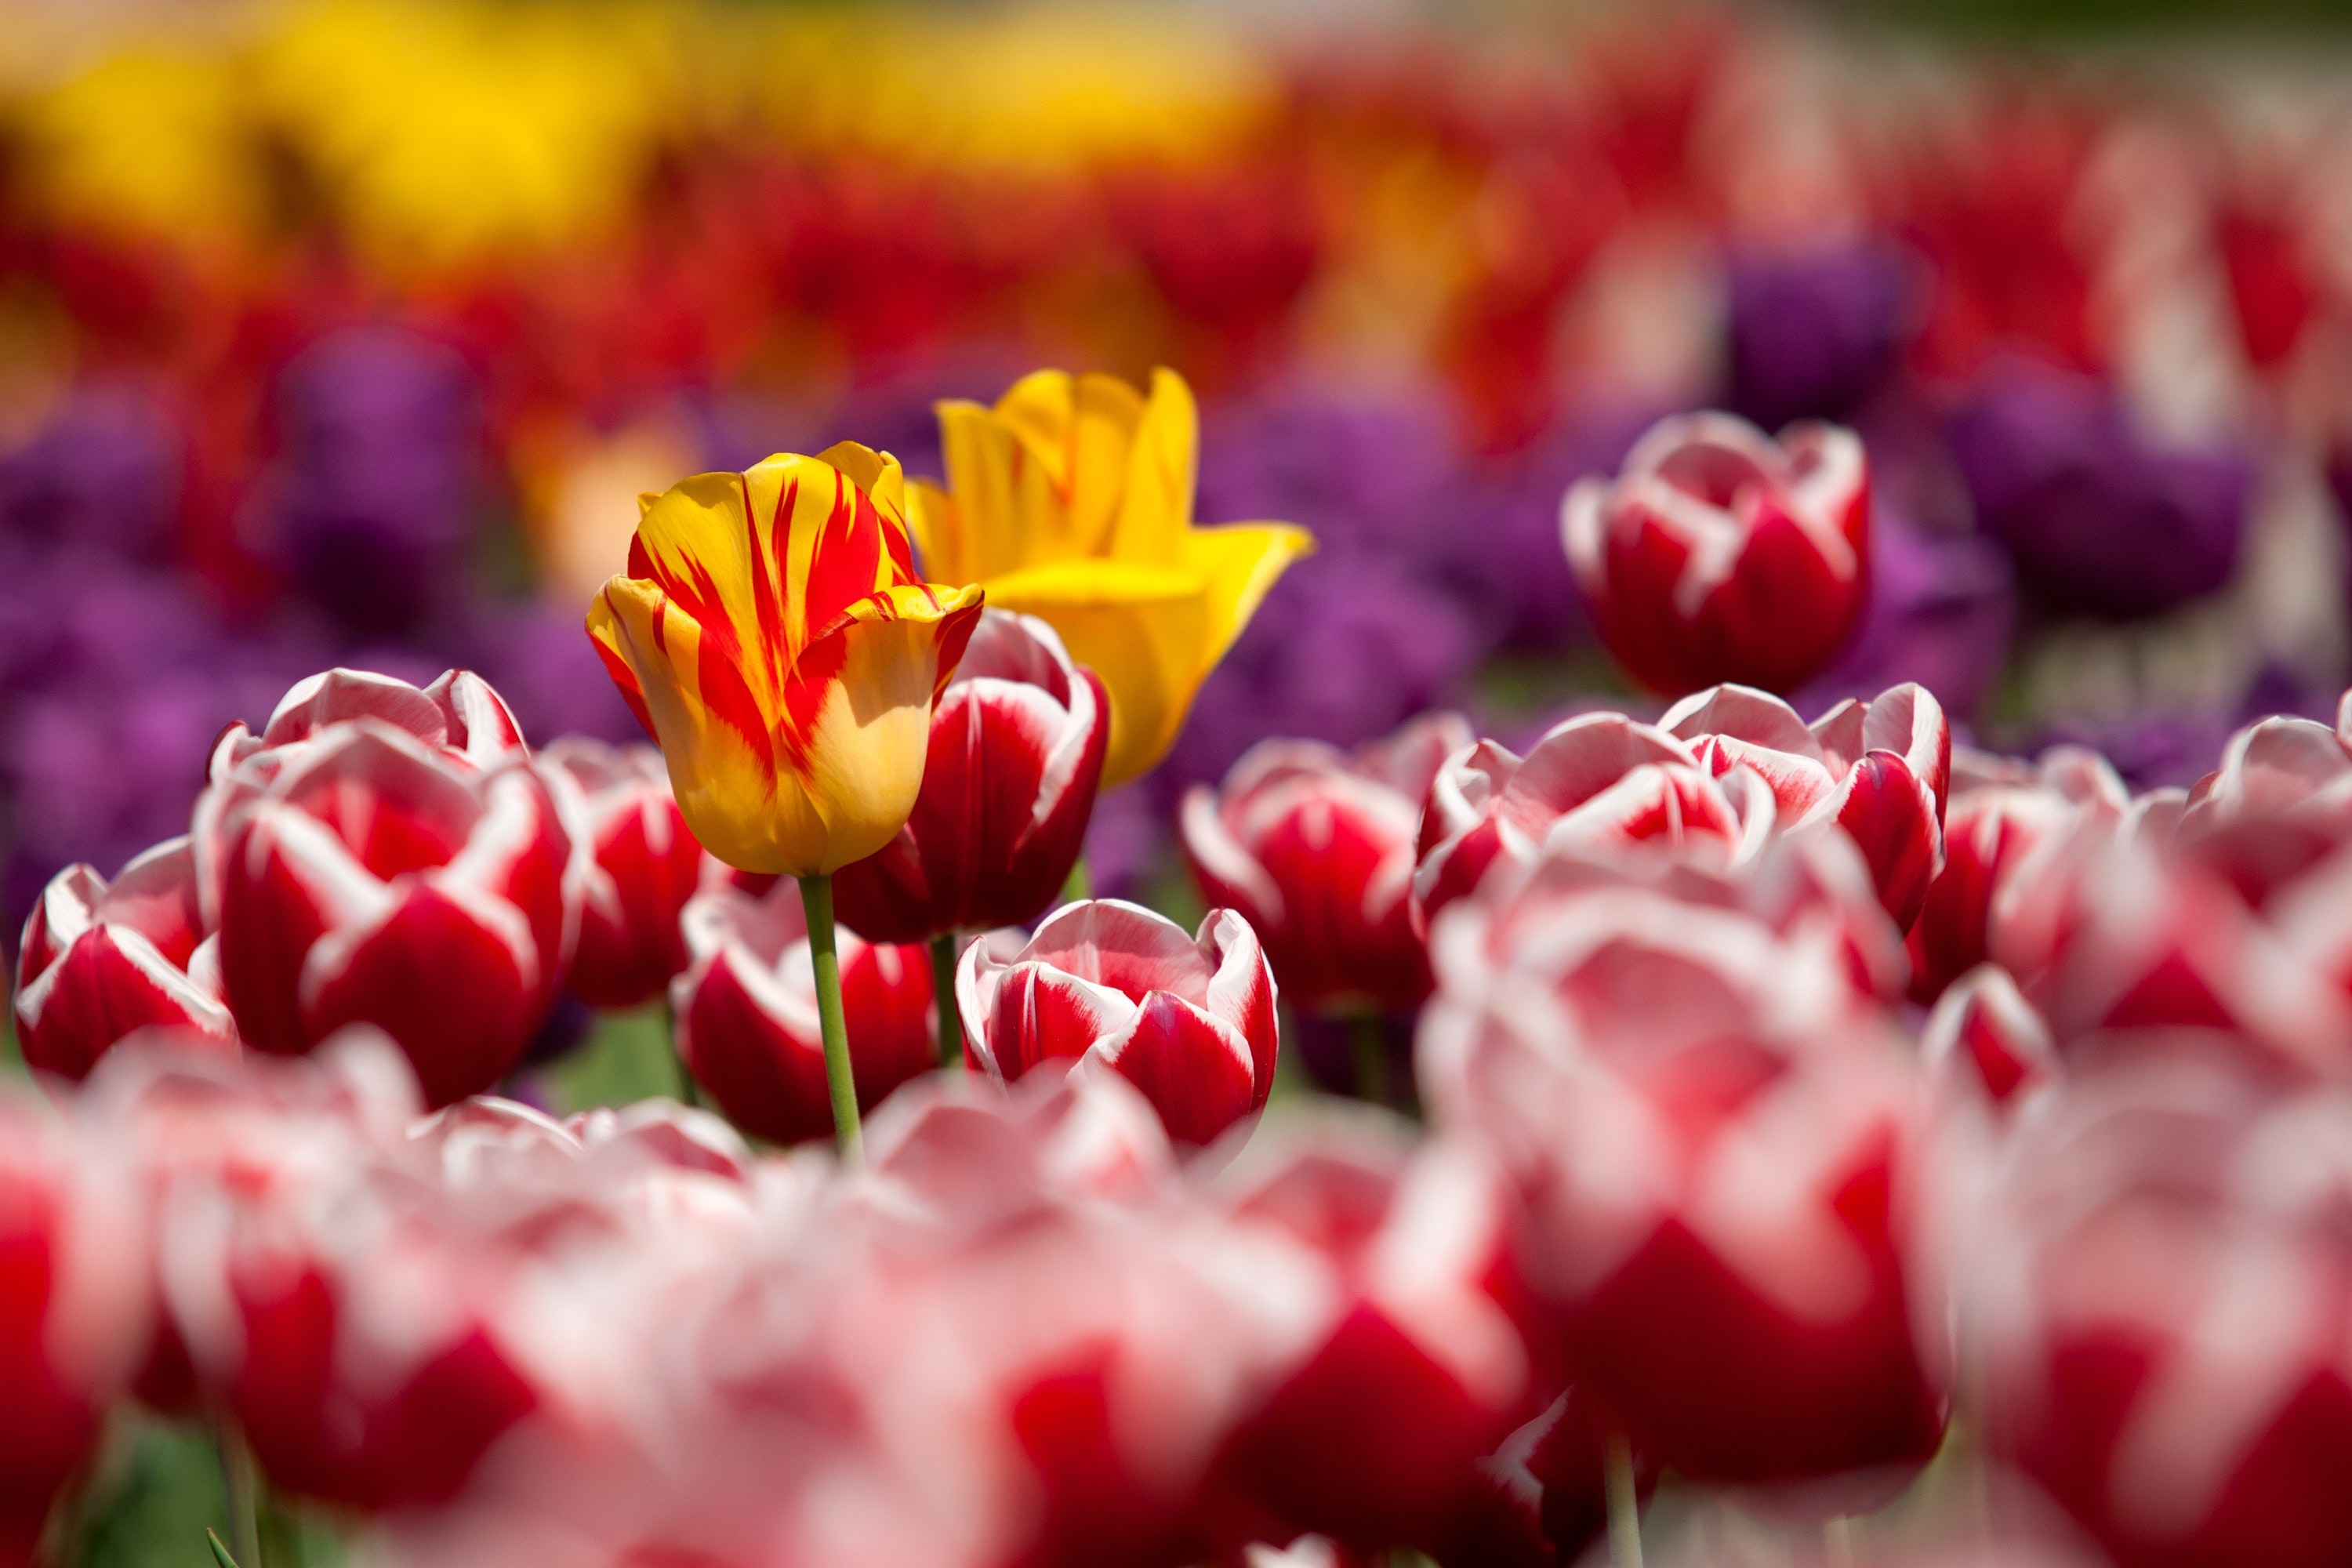
flower, petal, red, plant, purple, tulip, spring, botany, flowering plant, close up, photography, lily family, herbaceous plant, annual plant, macro photography, perennial plant